Derafsh

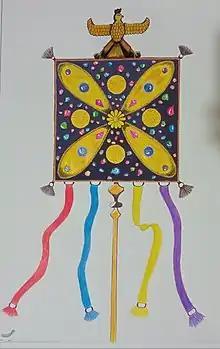
Derafsh

The Derafsh was a flag-like object used as a military standard by units in the Ancient Iranian (Persian) army.